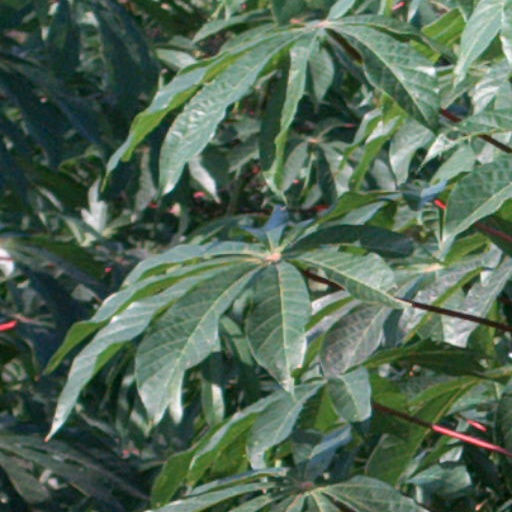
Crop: cassava